Leopold Cohn (Christian clergyman)

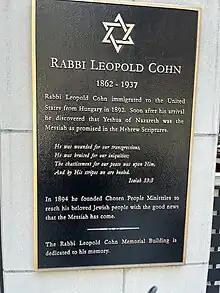
Leopold Cohn memorial plaque in New York City

After some inconclusive court appearances in 1913, the case was argued in the New York Supreme Court in 1915 as "Alexander H. Neuowich vs. Leopold Cohn". Colonel Alexander S. Bacon served as the plaintiff’s attorney arguing against Cohn. The court records show that Cohn’s accusers cited a “Hungarian document” that purported to describe Cohn as Joszovics, who had been convicted of fraud in Hungary. The prosecution did not submit this document into evidence. The plaintiff also called upon witnesses to testify about Cohn’s name in Hungary, but the court transcripts show that some of the witnesses testified that his name had been Kahan, and others who said otherwise showed implausible personal acquaintance with Cohn. The judge dismissed the case.